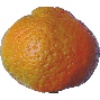
Label: Mandarine 1